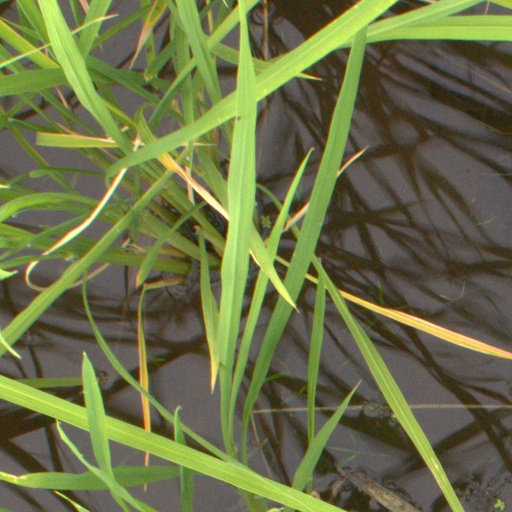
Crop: rice